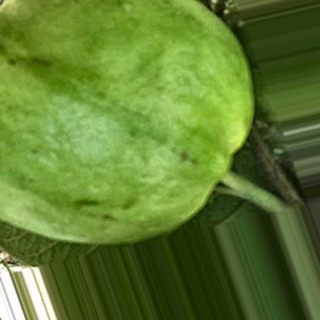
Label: healthy_guava